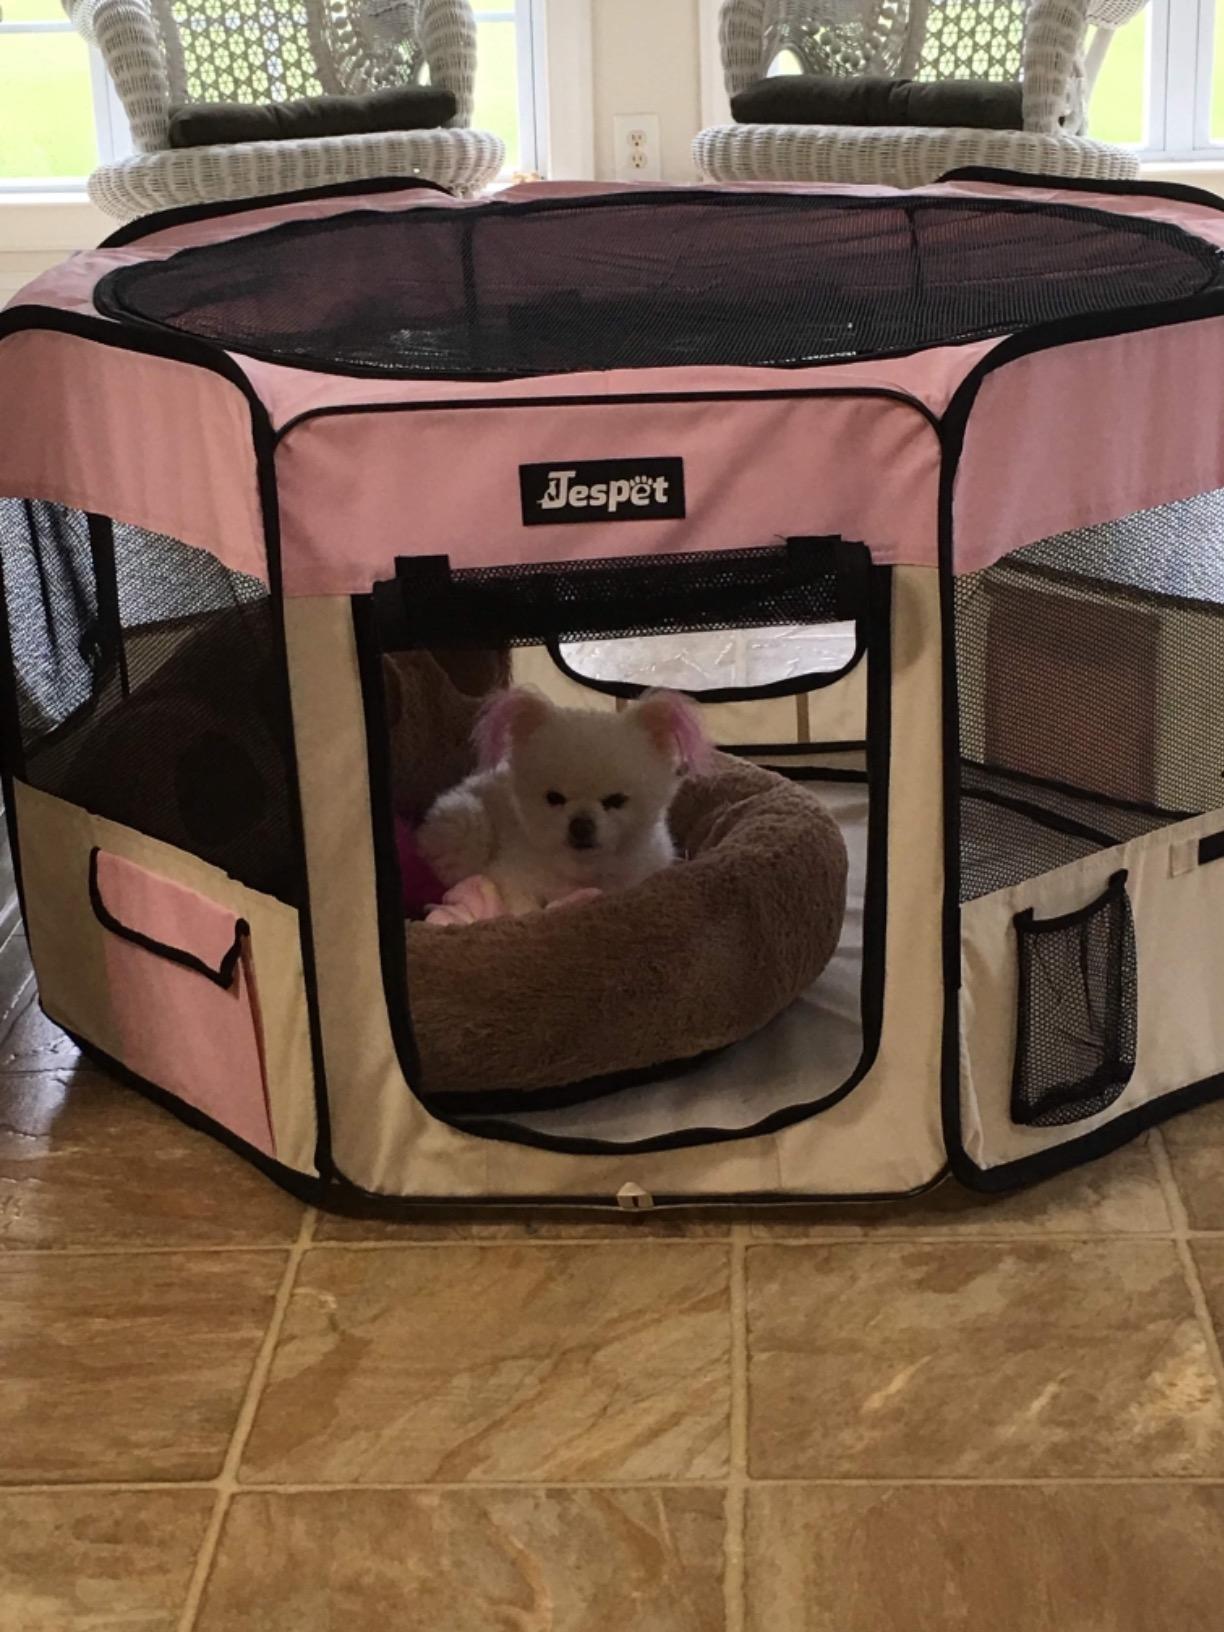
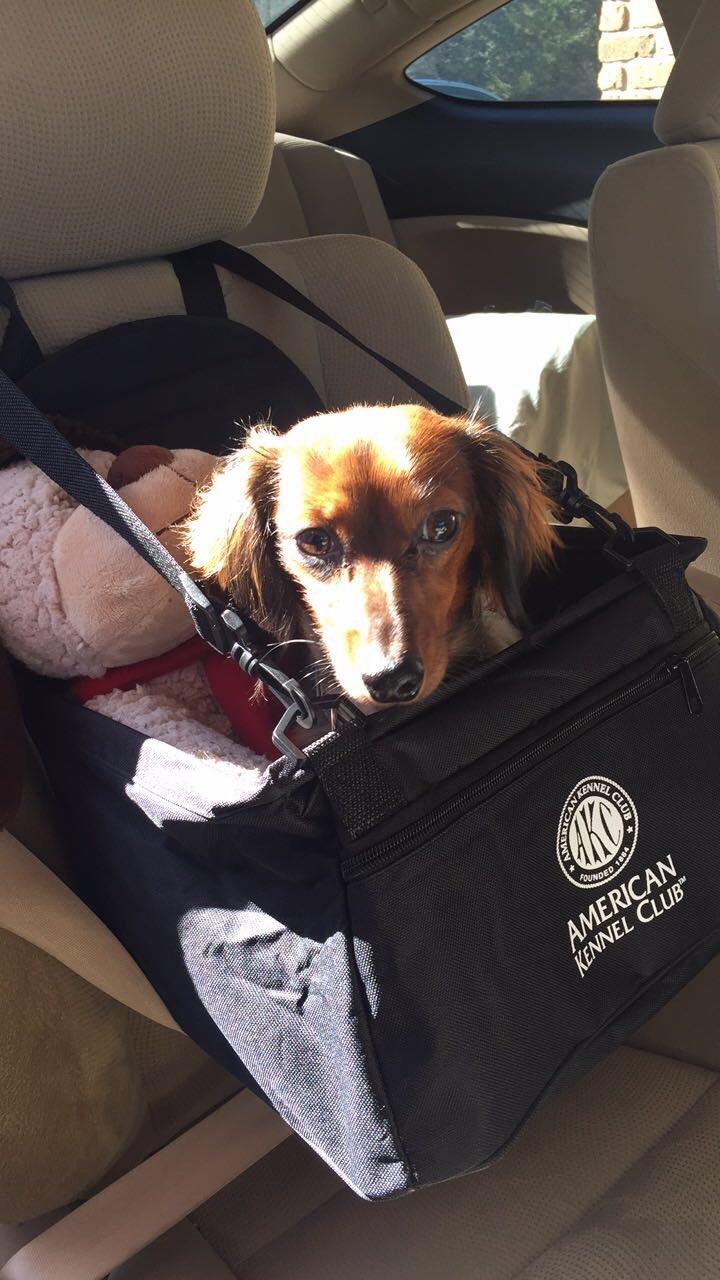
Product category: items_kennel
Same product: no